Westland Whirlwind (helicopter)

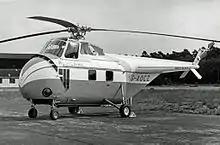
Whirlwind Series 1 demonstrator fitted with P&W R-1340 in 1955

In 1950, Westland Aircraft, already building the American Sikorsky S-51 under licence as the Westland Dragonfly, purchased the rights to manufacture and sell Sikorsky's larger Sikorsky S-55 helicopter. While a Sikorsky-built pattern aircraft was flown by Westland in June 1951, converting the design to meet British standards (including the provision of a revised main-rotor gearbox), was time-consuming, and the first prototype British aircraft, registered "G-AMJT", powered by the 600 hp Pratt & Whitney R-1340-40 Wasp did not fly until August 1953. This was followed by ten Whirlwind HAR.1s, which entered service shortly afterwards. They served in non-combat roles, including search and rescue and communications functions. The HAR.3 had a larger 700 hp Wright R-1300-3 Cyclone 7 engine.